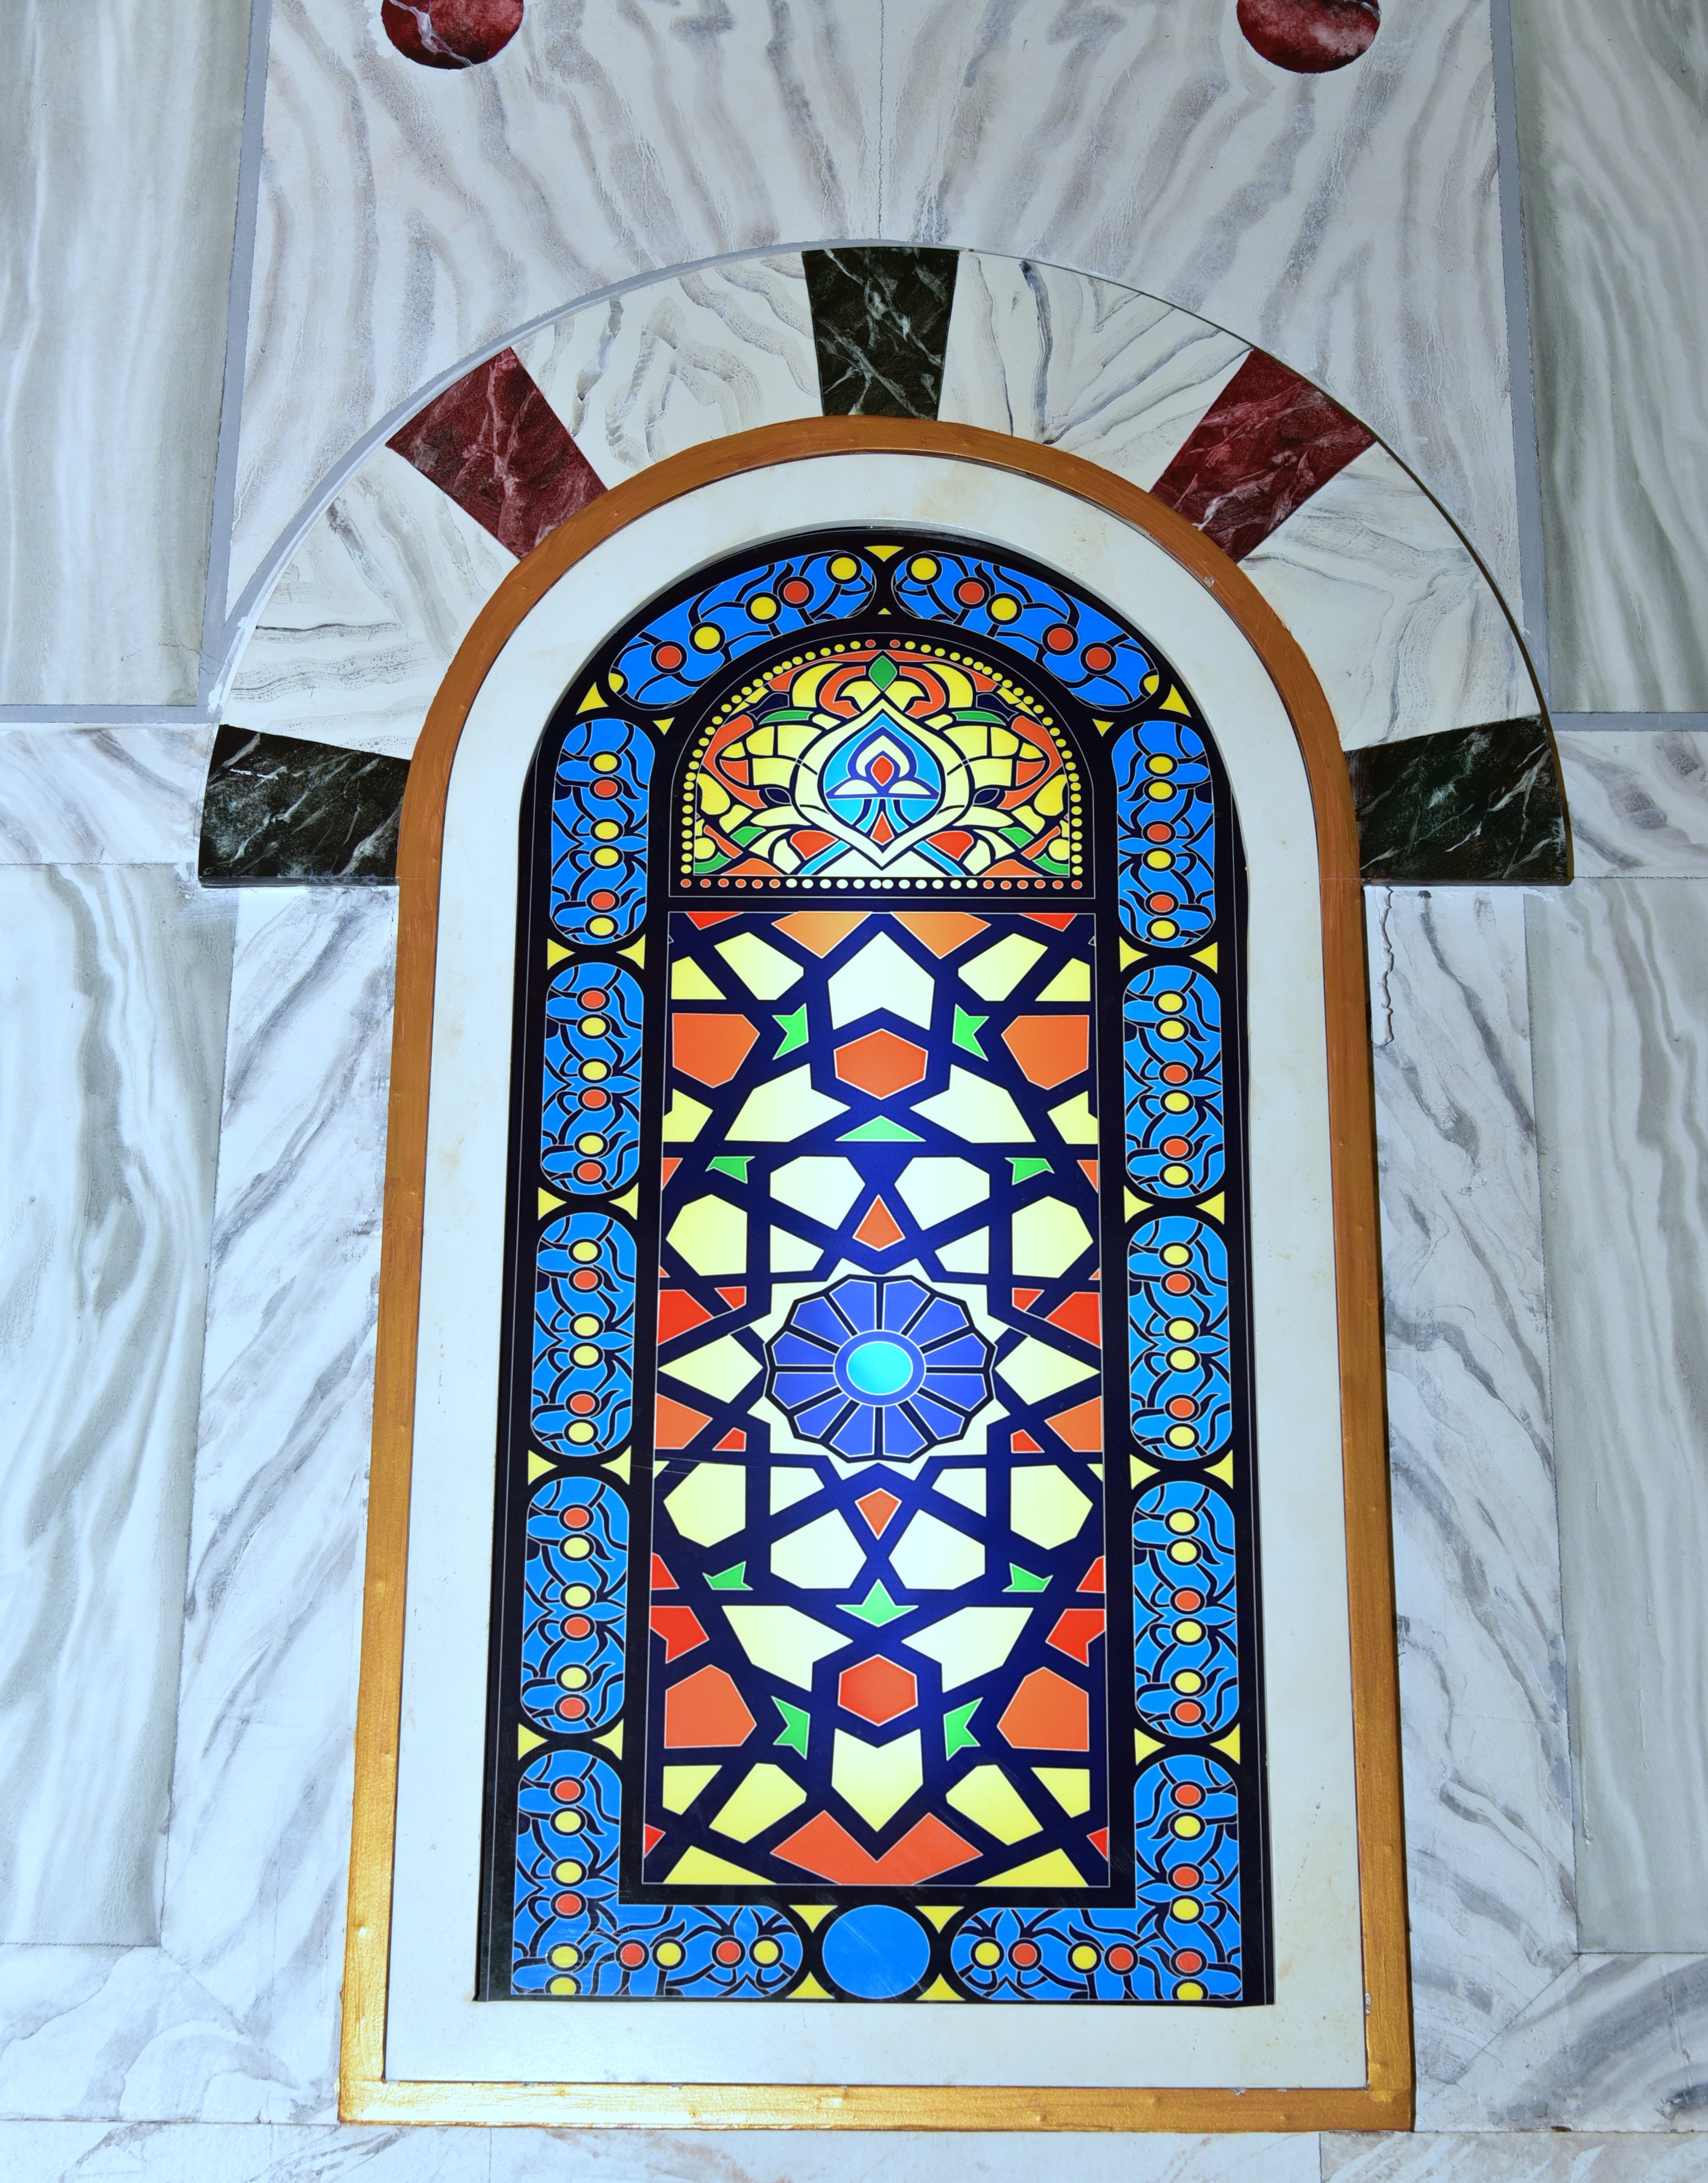
architecture, window, glass, monument, tourism, material, stained glass, islam, muslim, islamic, islamic art, taman tamadun islam